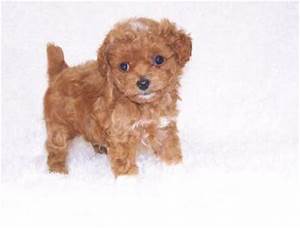
Label: cane